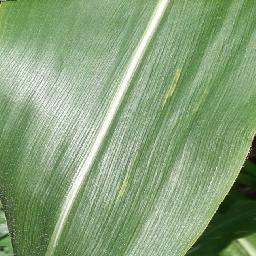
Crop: corn
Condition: (maize)_healthy